Charles Durning

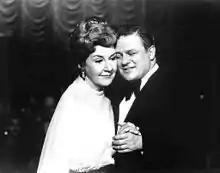
With Maureen Stapleton in the 1975 made-for-television film "Queen of the Stardust Ballroom" (each was nominated for an Emmy Award)

While pursuing an acting career, Durning, a professional ballroom dancer, taught at Fred Astaire Dance Studio in New York City.